Wallowa County, Oregon

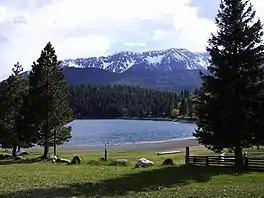
Wallowa mountains and lake

United States Supreme Court Associate Justice William O. Douglas was one famous summer visitor to Wallowa County, building a vacation cabin on Lostine River Road in 1939. The noted, award-winning character-actor Walter A. Brennan was another famous part-time resident, with a ranch in the Imnaha River canyon complex and properties in Joseph.